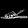
Label: Sandal